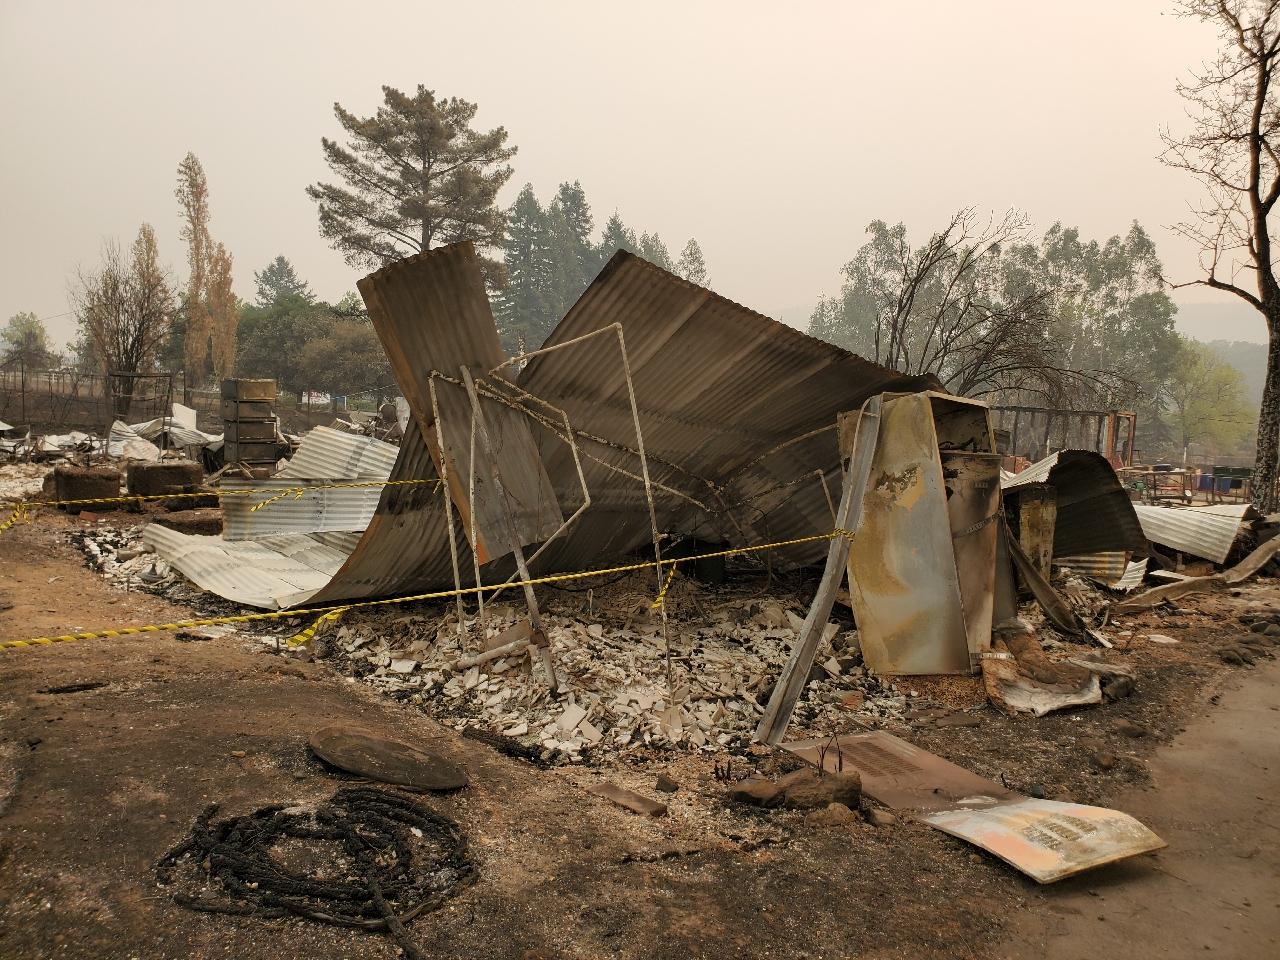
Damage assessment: destroyed